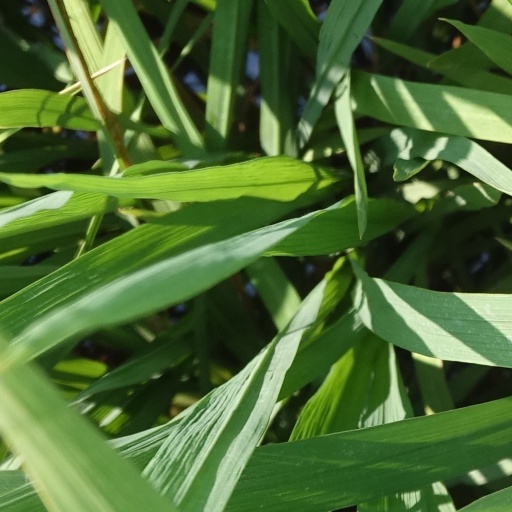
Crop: rice